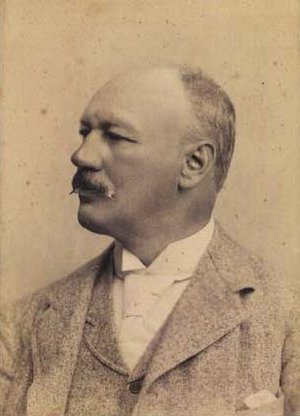
Peter Hansen (journalist)
Peter Hansen